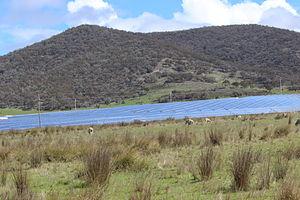
L'énergie solaire en Australie connait une croissance très rapide, grâce à un ensoleillement parmi les meilleurs au monde et à une politique de soutien initiée en 2001, puis renforcée en plusieurs étapes, et variant selon les États : système de certificats d'énergie renouvelable, tarifs d'achat garantis, appels d'offres, soutien à la recherche, etc.